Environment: real
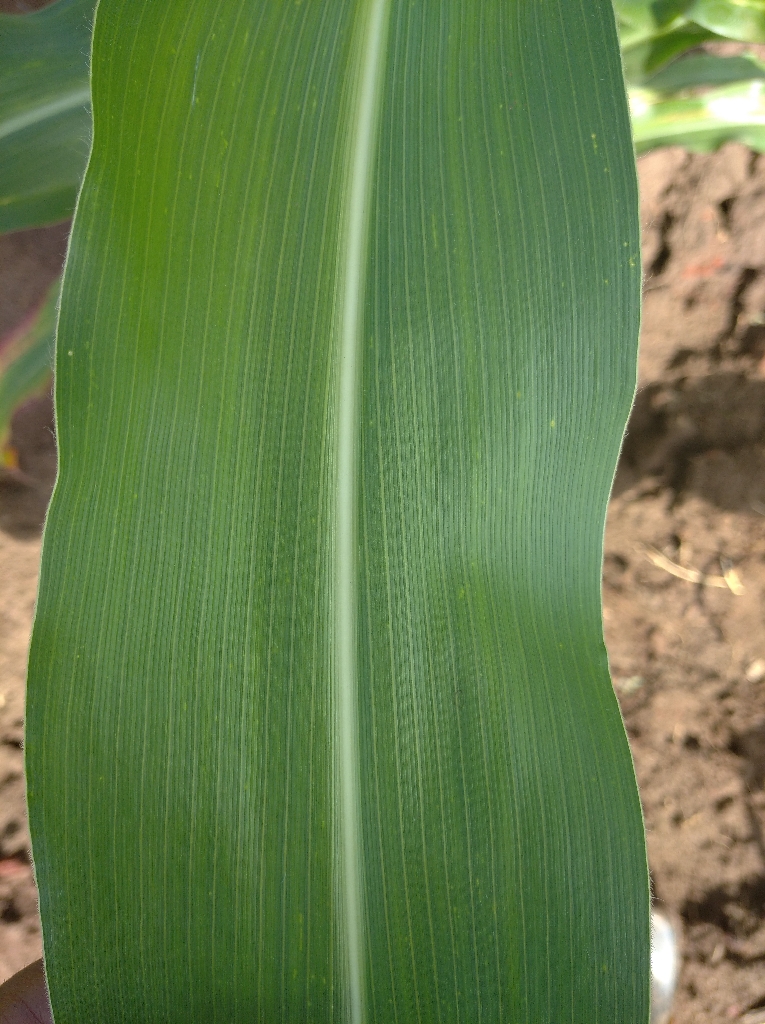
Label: healthy